Turkification

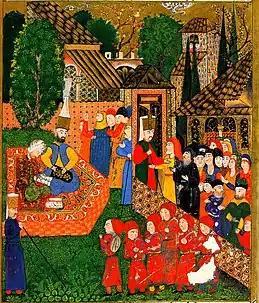
Illustration of the registration of Christian boys for the "devşirme". Ottoman miniature painting, 1558.

Anatolia was home to many different peoples in ancient times who were either natives or settlers and invaders. These different people included the Armenians, Anatolian peoples, Persians, Hurrians, Greeks, Cimmerians, Galatians, Colchians, Iberians, Arabs, Arameans, Assyrians, Corduenes, and scores of others. During the Mycenaean and Classical periods of Greek history, Greeks colonised the Western, Northern and Southern Coasts of Anatolia. Over the course of many centuries a process of Hellenization occurred throughout the interior Anatolia which was aided by the fact that Koine Greek was the "lingua franca" in political circles and also later became the primary liturgical language, and the similarity of some of the native languages of Anatolia to Greek (cf. Phrygian). By the 5th century the native people of Asia Minor were entirely Greek in their language and Christian in religion. These Greek-speaking Christian inhabitants of Asia Minor are known as Byzantine Greeks, although at the time they would have considered themselves to be Romans (Rhomaioi), and they formed the bulk of the Byzantine Empire's Greek-speaking population for one thousand years, from the 5th century until the fall of the Byzantine state in the 15th century. In the northeast along the Black Sea these peoples eventually formed their own state known as the Empire of Trebizond, which gave rise to the modern Pontic Greek population. In the east, near the borderlands with the Persian Empire, other native languages remained, specifically Armenian, Assyrian Aramaic, and Kurdish. Byzantine authorities routinely conducted large-scale population transfers in an effort to impose religious uniformity and quell rebellions. After the subordination of the First Bulgarian Empire in 1018, for instance, much of its army was resettled in Eastern Anatolia. The Byzantines were particularly keen to assimilate the large Armenian population. To that end, in the eleventh century, the Armenian nobility were removed from their lands and resettled throughout western Anatolia with prominent families subsumed into the Byzantine nobility, leading to numerous Byzantine generals and emperors of Armenian extraction. These resettlements spread the Armenian-speaking community deep into Asia Minor, but an unintended consequence was the loss of local military leadership along the eastern Byzantine frontier, opening the path for the inroads of Turkish invaders.